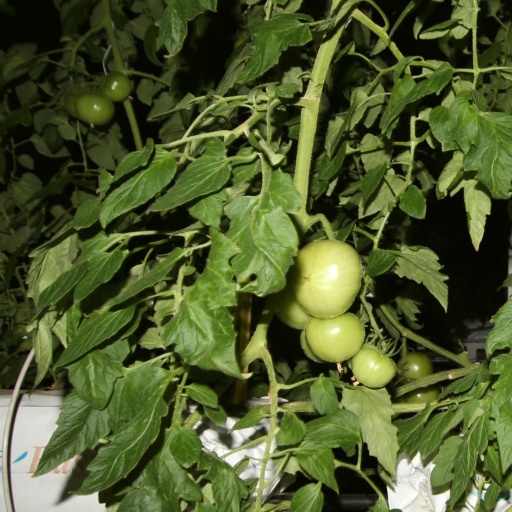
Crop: tomato